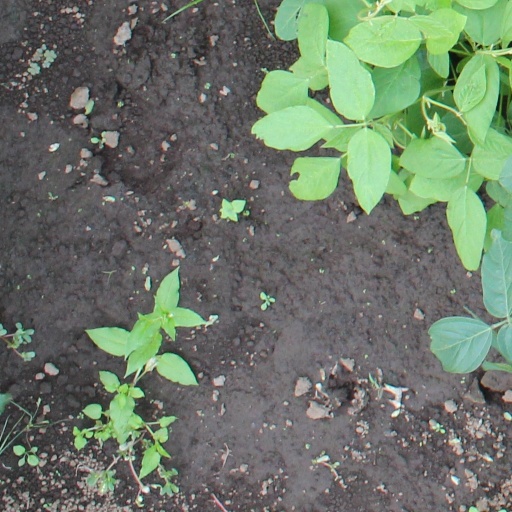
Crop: soybean